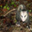
Label: possum